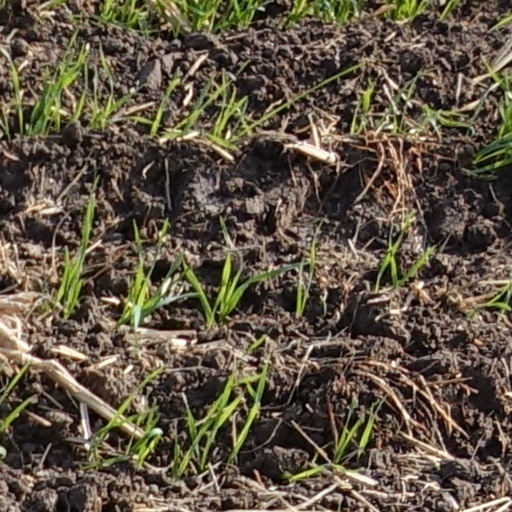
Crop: wheat